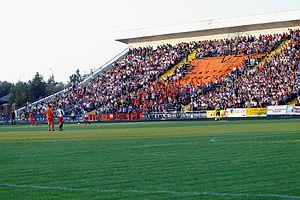
Le Desna Tchernihiv est un club de football professionnel, basé à Tchernihiv.